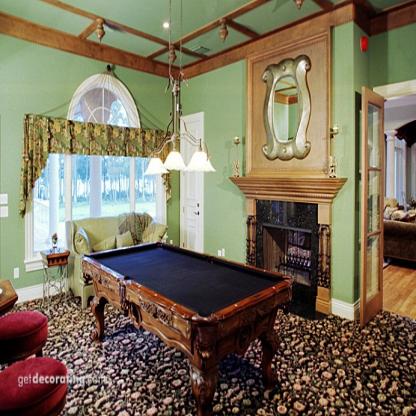
Scene: Indoor